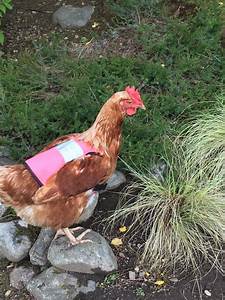
Label: gallina